Non piu, tutto ascoltai

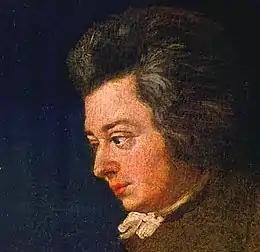
Detail of Lange's 1782–83 Mozart portrait

"Non più. Tutto ascoltai...Non temer, amato bene", K. 490, is a concert aria by Wolfgang Amadeus Mozart for solo tenor and orchestra, composed in Vienna in 1786. Originally written for the tenor voice, the aria is mostly now performed by sopranos. The text of this aria is taken from Mozart's 1781 opera "Idomeneo", by Giambattista Varesco. The aria was published by Breitkopf & Härtel in 1881.